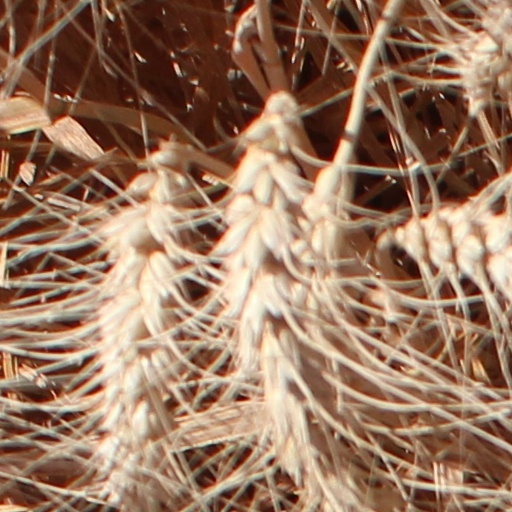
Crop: wheat